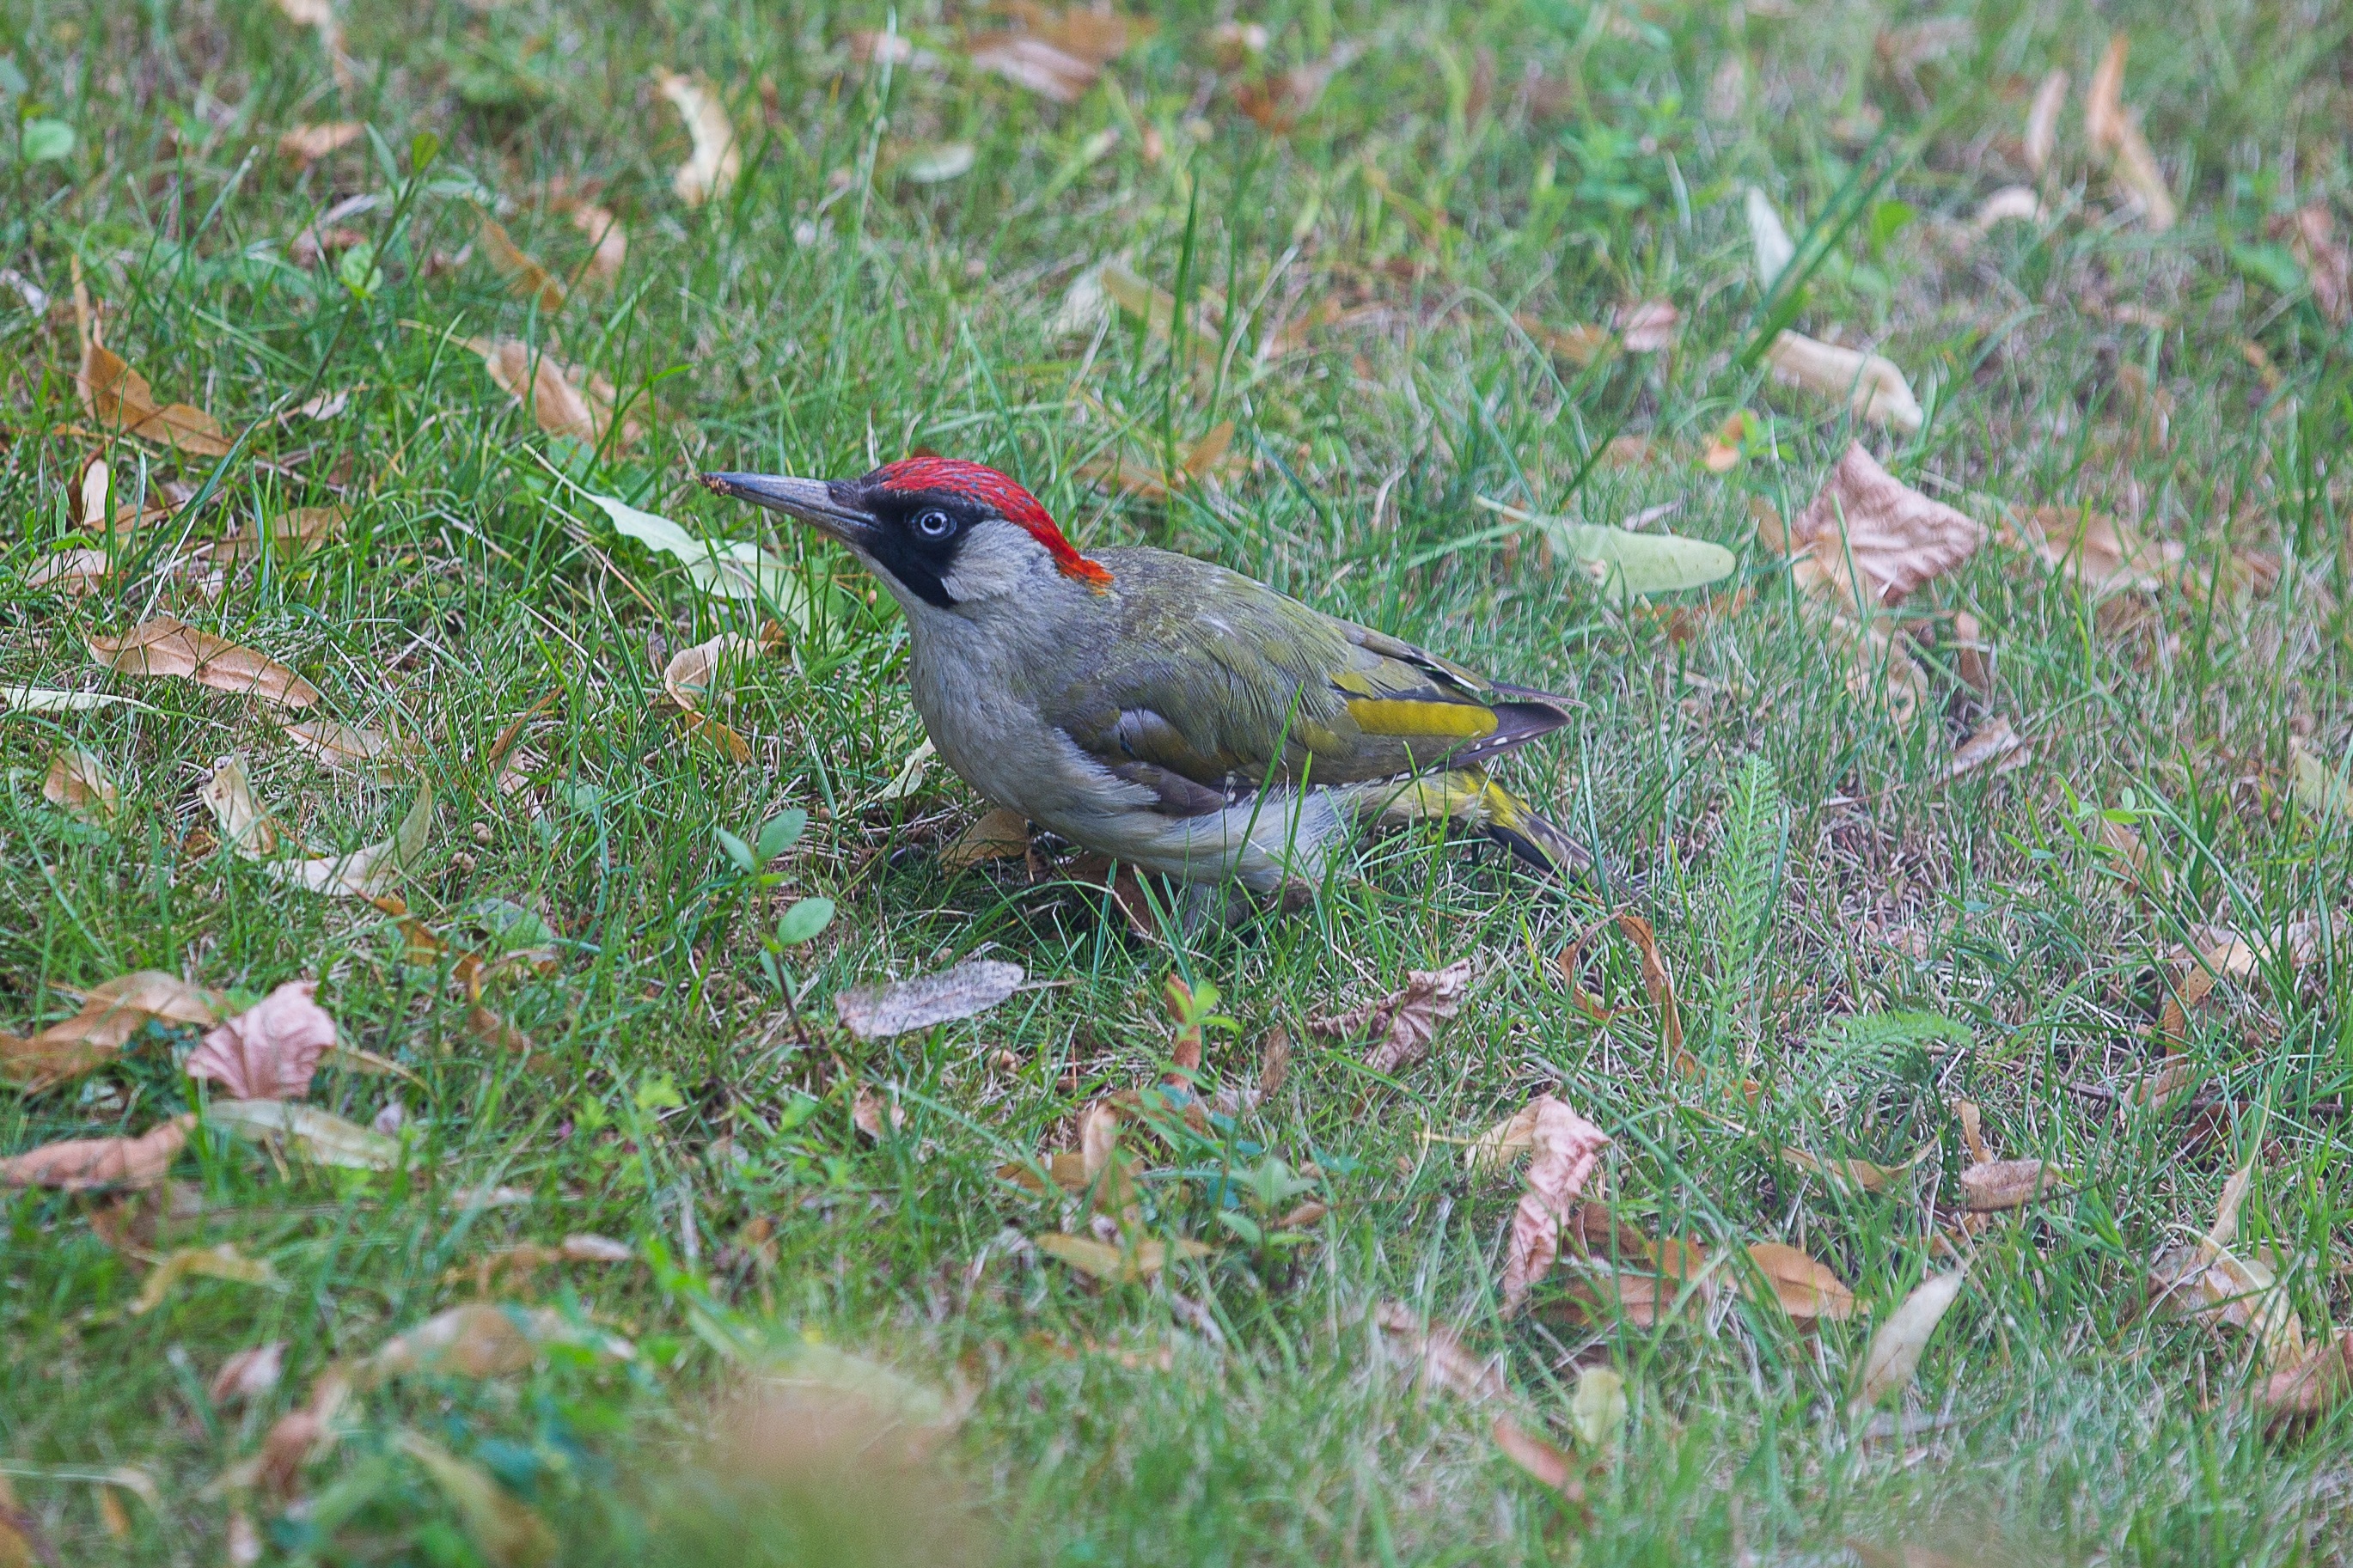
nature, bird, wildlife, beak, fauna, vertebrate, woodpecker, green woodpecker, picus viridis, flying zorro, perching bird